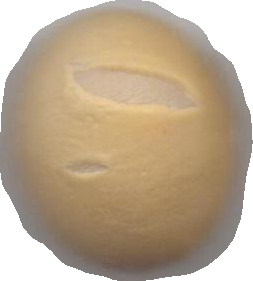
Variety: Dega